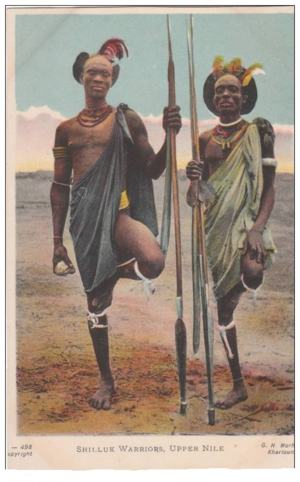
Nyikang, fils du roi Okwa et de la déesse Nyikaya, est le premier dynaste de la monarchie Shilluk, un ancien royaume indépendant de l'Afrique de l'Est qui persiste sous la forme d'institution traditionnelle au sein de la république du Soudan du Sud. Du personnage historique, on sait peu de choses. Nyikang est probablement originaire de la région des Grands Lacs africains et a sans doute vécu durant les premières décennies du XVIᵉ siècle. Les récits de plusieurs peuples Luo, Shilluk en premier lieu mais aussi Anyuak, Thuri, Balanda et Jur-Chol s'accordent pour faire de lui le fondateur la nation Shilluk, sans doute vers 1530-1550, après avoir traversé les marécages du Sudd et s'être installé sur la rive occidentale du Nil Blanc dans l'aire de l'actuel comté de Panyikang, au sud-ouest de la ville de Malakal.